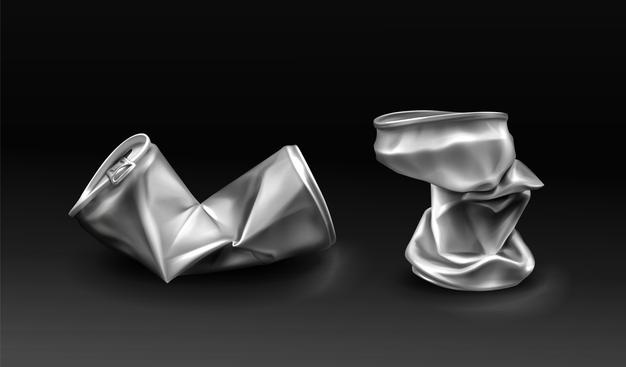
Label: metal